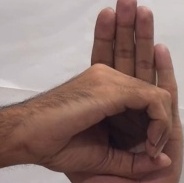
ASL sign: 0